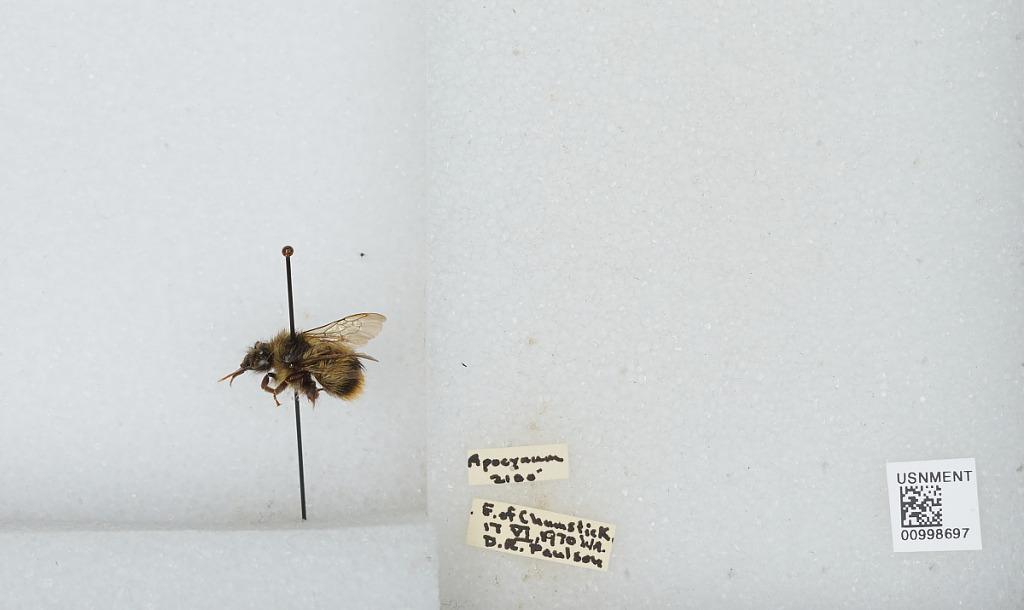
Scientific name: Bombus (Pyrobombus) mixtus Cresson
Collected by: D. Paulson
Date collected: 1970-6-17
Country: United States
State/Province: Washington
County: Clallam
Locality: East of Chumstick
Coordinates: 47.6881, -120.589